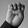
ASL letter: E